Holiday (1930 film)

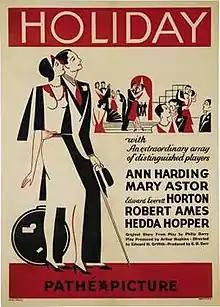
Theatrical release poster

Holiday is a 1930 American pre-Code romantic comedy film which tells the story of a young man who is torn between his free-thinking lifestyle and the tradition of his wealthy fiancée's family. It stars Ann Harding, Mary Astor, Edward Everett Horton, Robert Ames and Hedda Hopper. It was produced and released by Pathé Exchange.